Tony Bennett

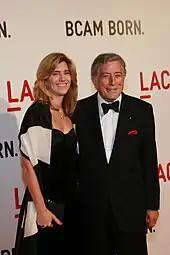
Bennett and wife Susan Crow at the opening of the Broad Contemporary Art Museum in Los Angeles in 2008

Bennett's final album, "Love for Sale", another collaborative record with Lady Gaga, was released on September 30, 2021. The record received generally favorable reviews, and debuted at number eight in the United States. Alexis Petridis called Bennett's performance on the album "pretty remarkable" despite the singer's age and health condition in his review for "The Guardian". Bennett broke the individual record for the longest span of top-10 albums on the "Billboard" 200 chart for any living artist; his first top-10 record was "I Left My Heart in San Francisco" in 1962. Bennett also broke the Guinness World Record for the oldest person to release an album of new material, at the age of 95 years and 60 days.